This Man's Navy

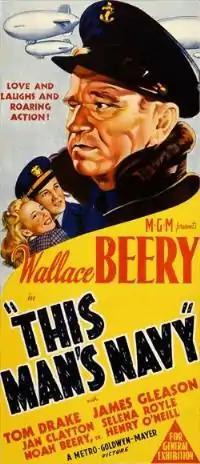
Theatrical Poster

This Man's Navy (aka Airship Squadron No. 4. and Lighter Than Air) is a 1945 World War II film about U.S. Navy blimps directed by William A. Wellman and starring Wallace Beery, Tom Drake, Jan Clayton and James Gleason. The supporting cast features Selena Royle and Beery's brother Noah Beery Sr., and presents a rare opportunity to see both Beery brothers work together in their later years. The picture is also one of the very few films, other than training films, to depict U.S. Navy airship operations.